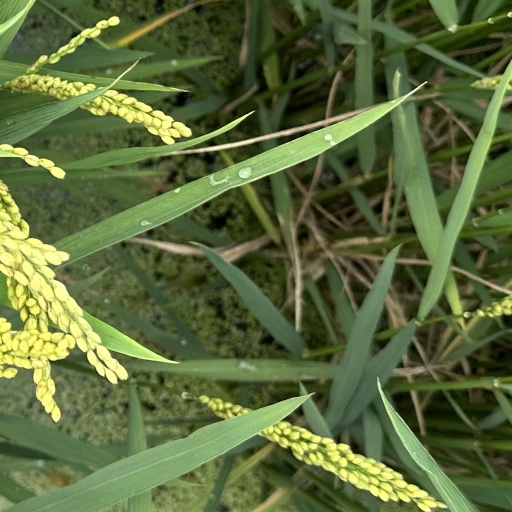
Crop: rice